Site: brandenburg
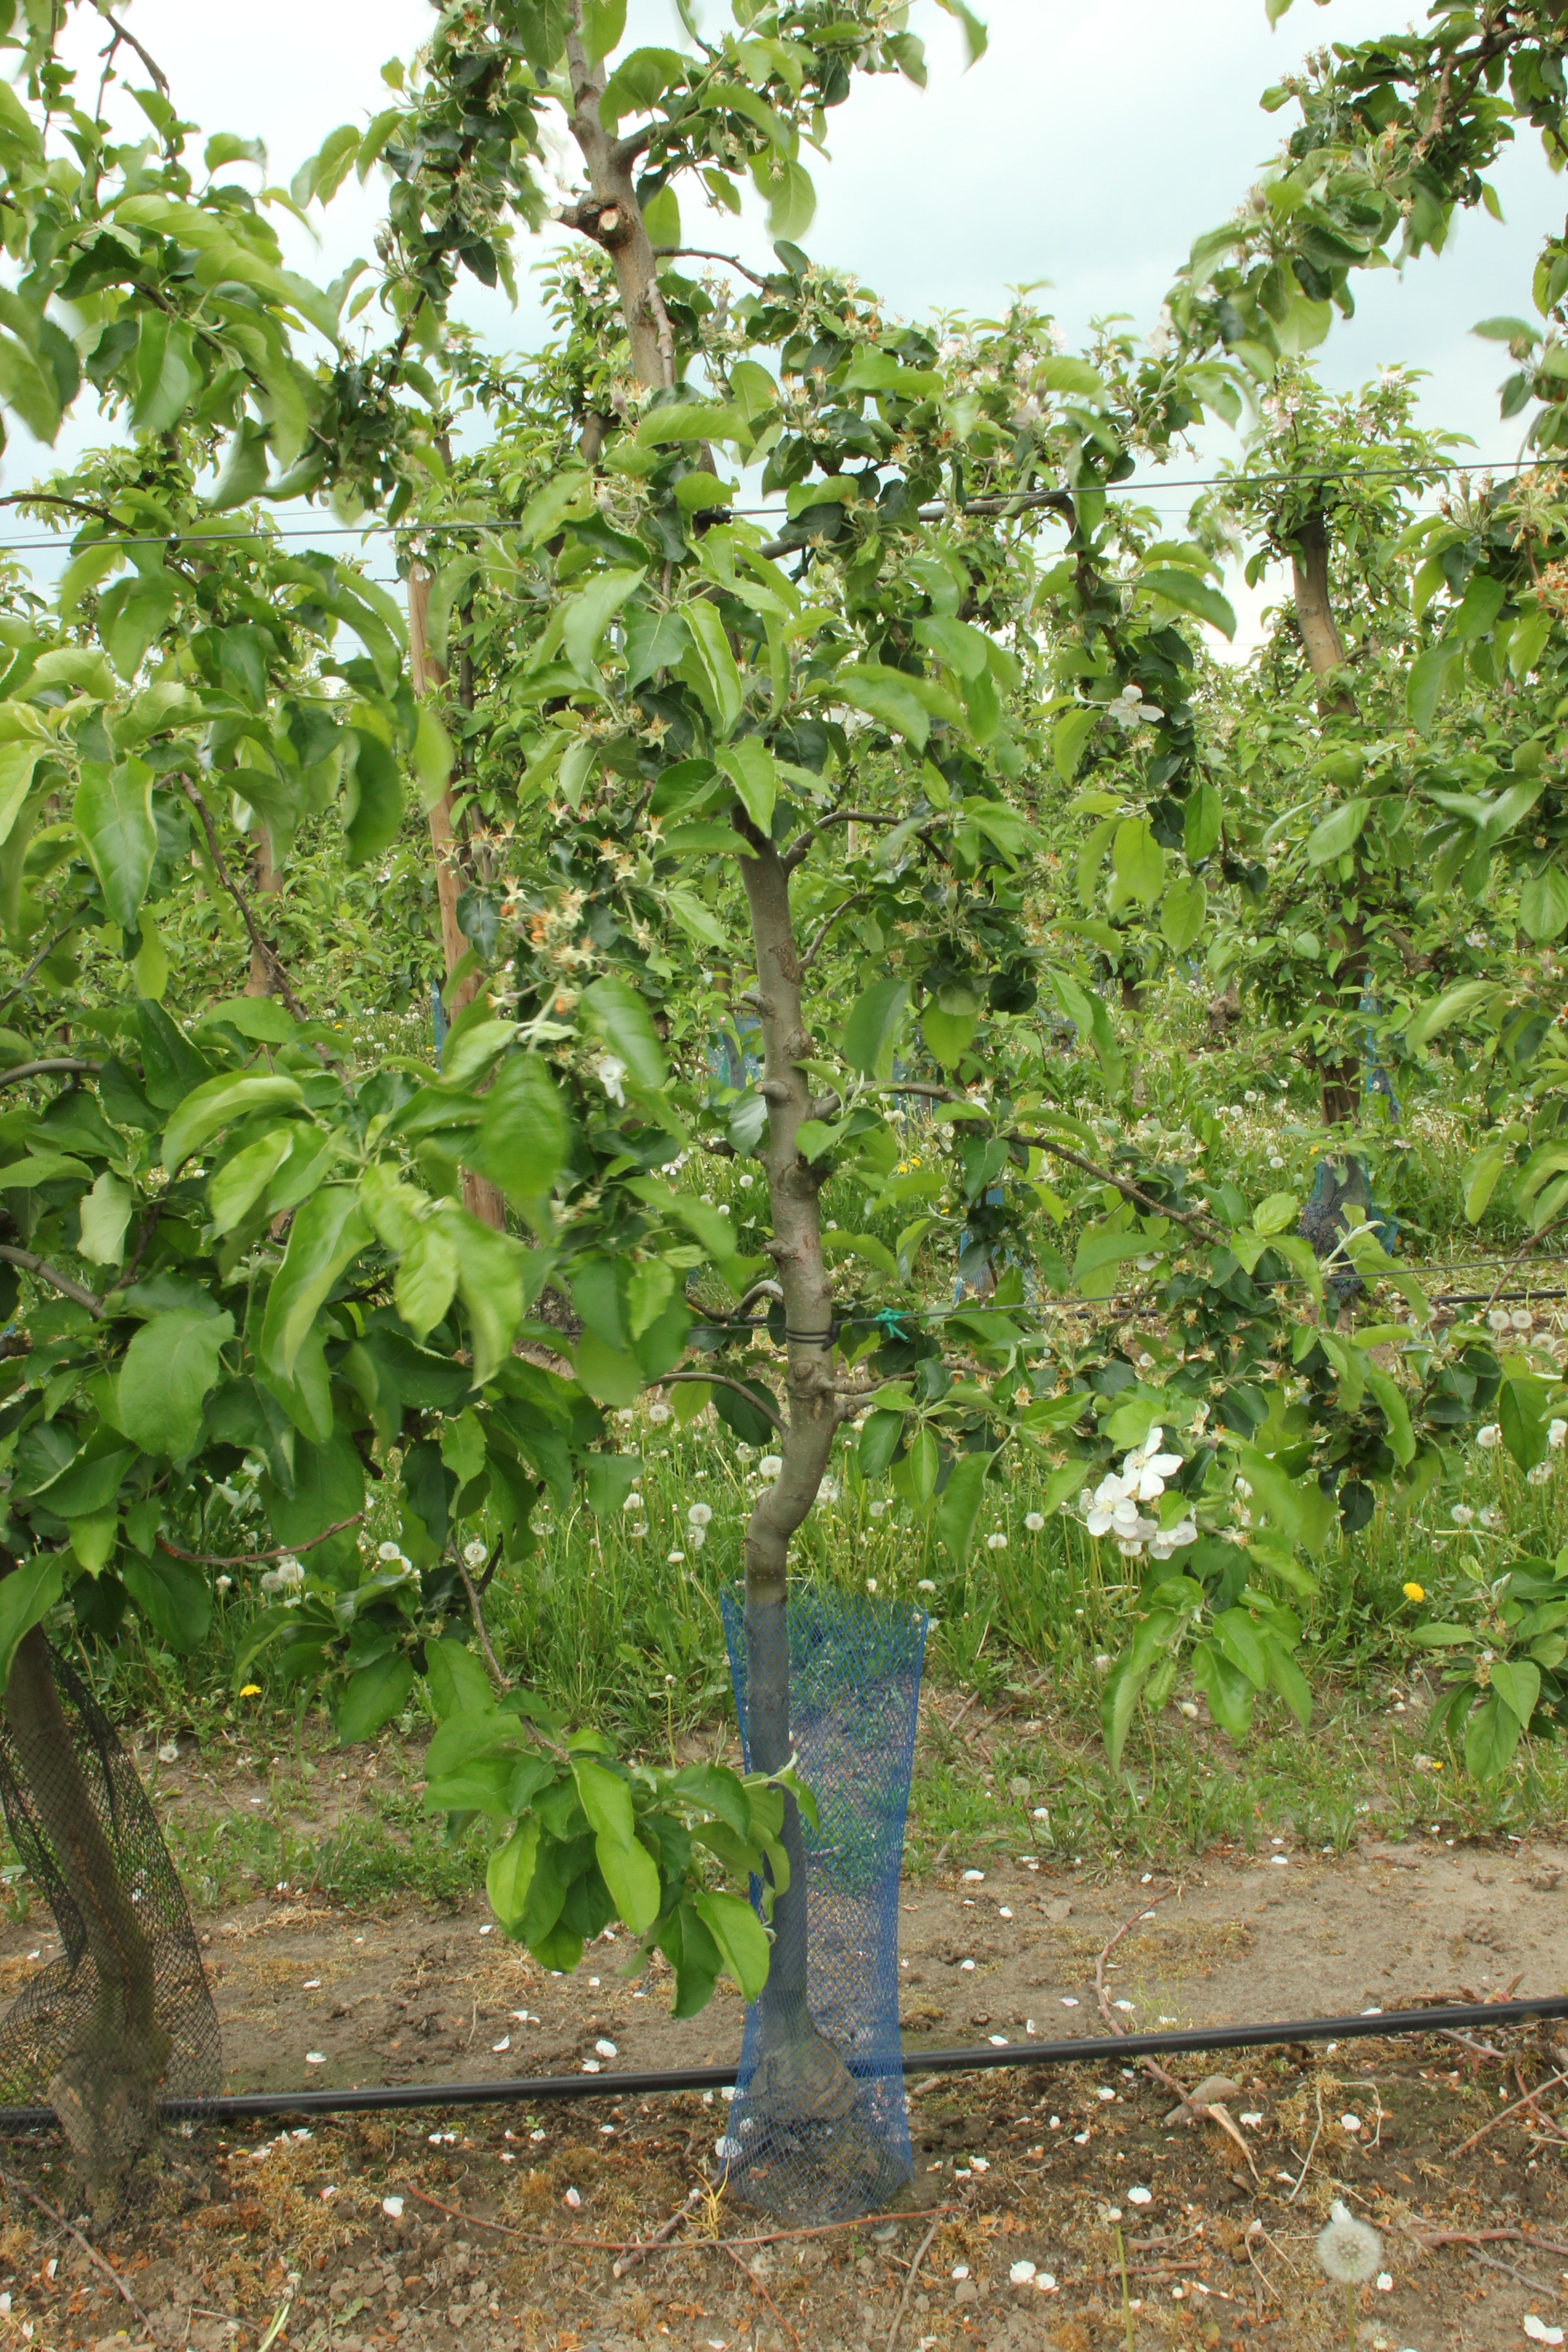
Growth stage (BBCH 67): Flowering